Paul Dibb

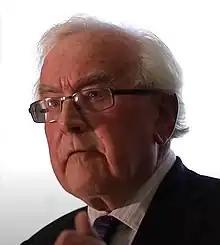
Professor Paul Dibb on Aug 3, 2022. Conference "Why did Russia attack Ukraine and what are its geopolitical implications?", at the Australian National University.

Paul Dibb AM (born 3 October 1939) is an English-born Australian strategist, academic and former defence intelligence official. He is currently emeritus professor of strategic studies at the Strategic and Defence Studies Centre that is part of the Australian National University.